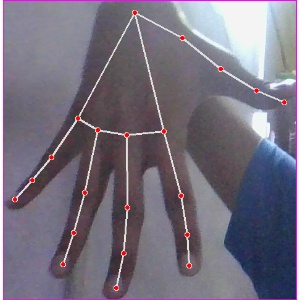
अक्षर: ढ